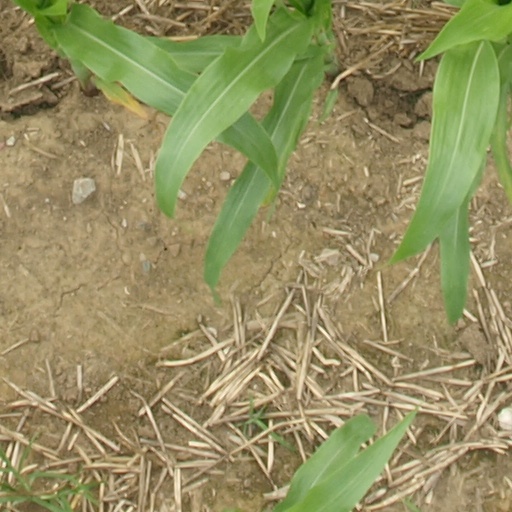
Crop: maize; corn